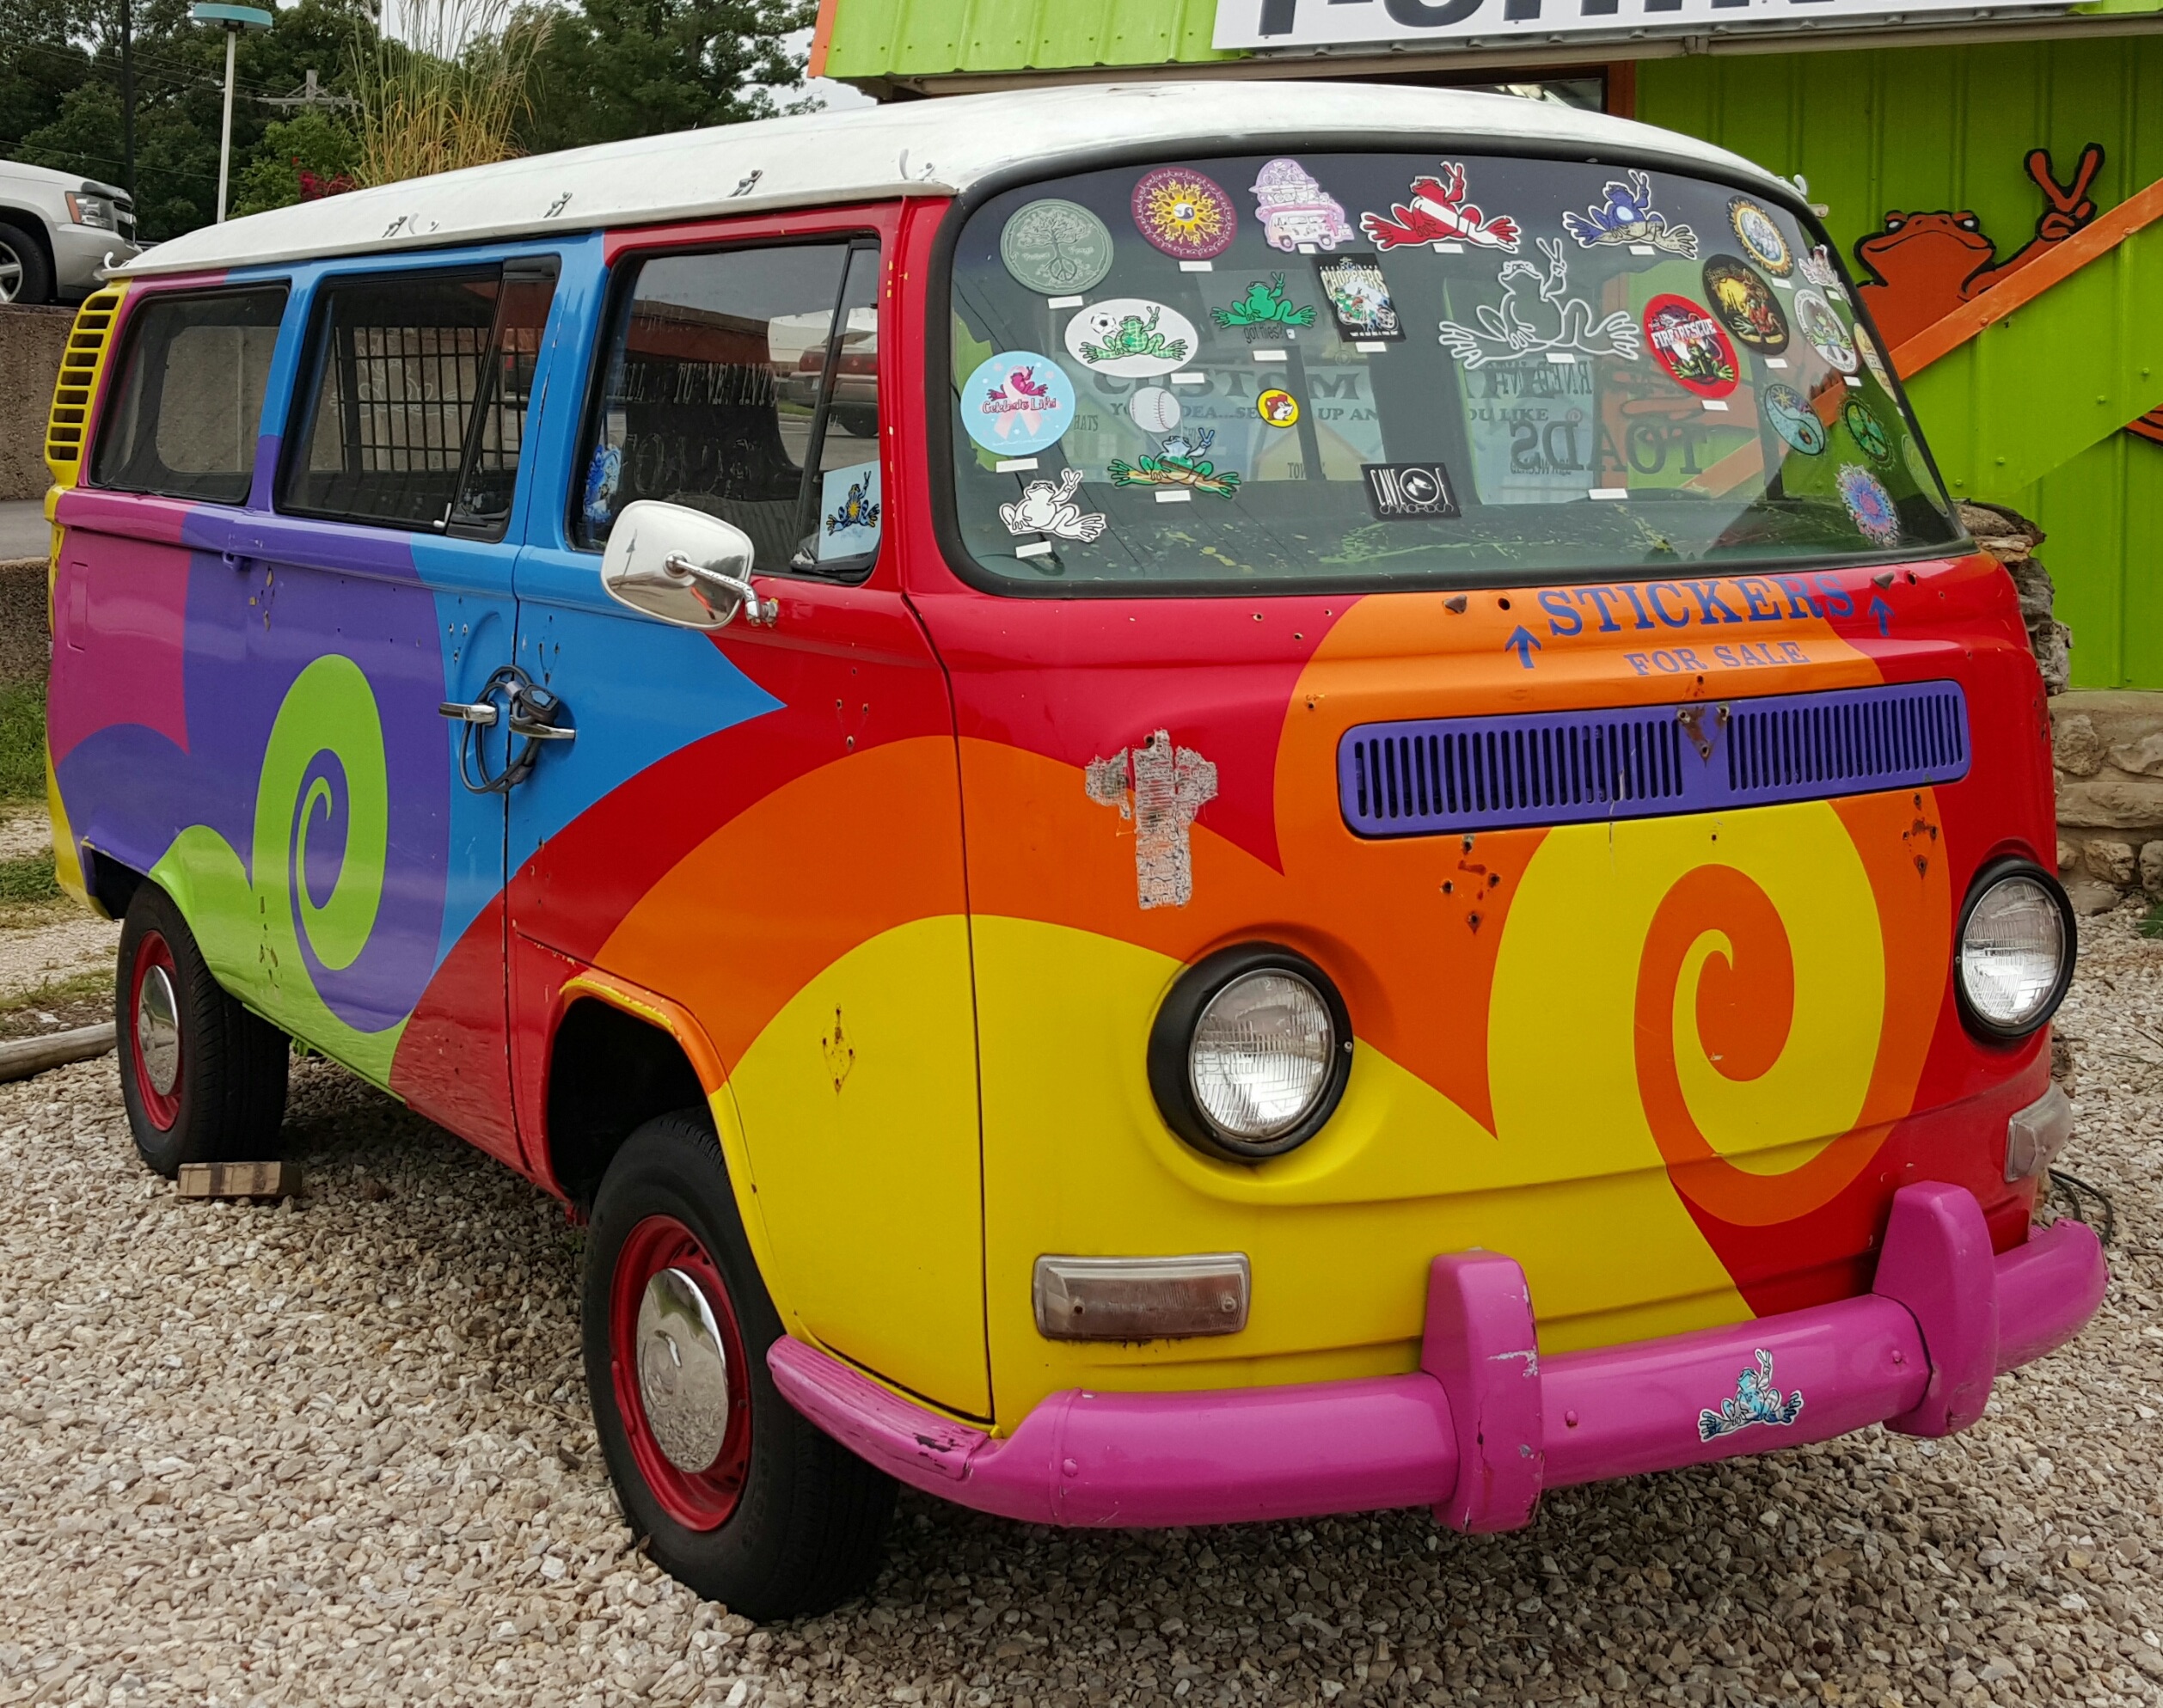
car, volkswagen, van, vehicle, antique car, city car, land vehicle, volkswagen type 2, automobile make, compact car